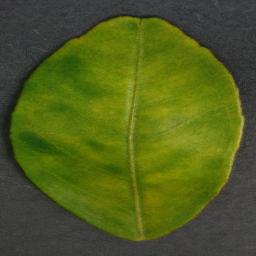
Label: Orange___Haunglongbing_(Citrus_greening)